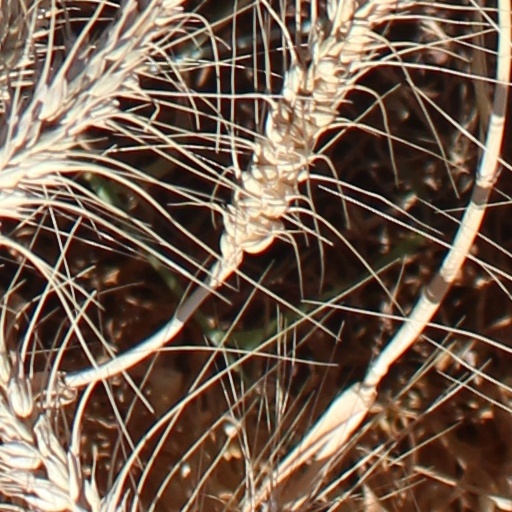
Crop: wheat